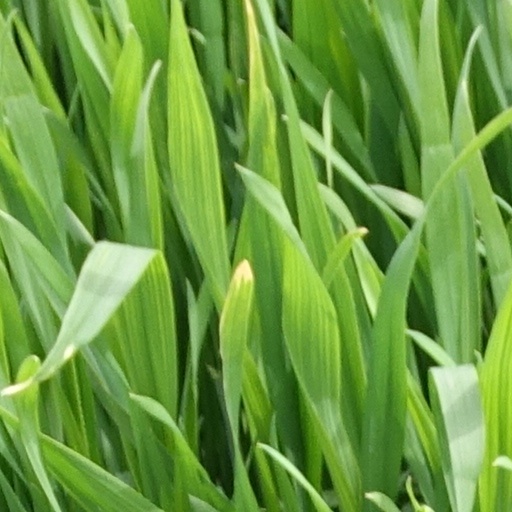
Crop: wheat